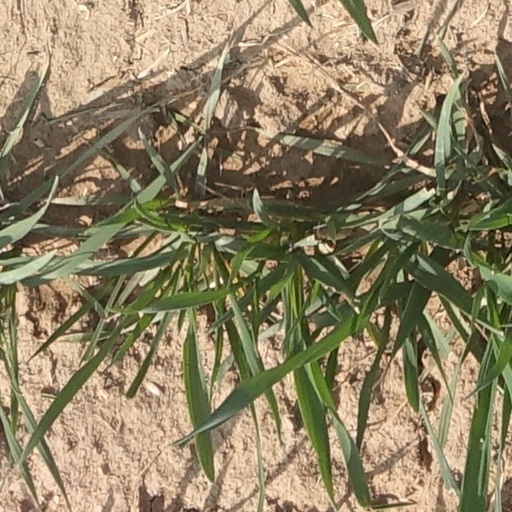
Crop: wheat